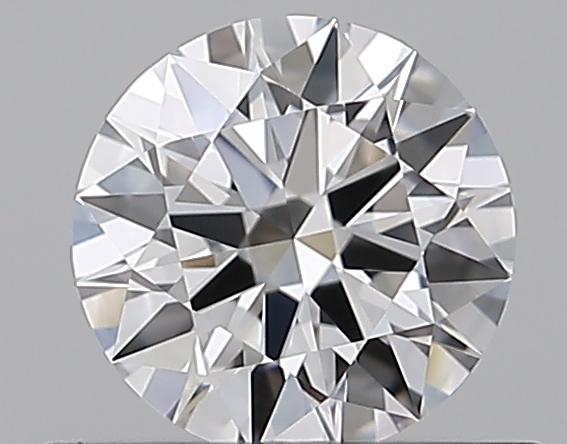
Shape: round
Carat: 0.51
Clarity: VVS1
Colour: E
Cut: EX
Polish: EX
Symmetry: EX
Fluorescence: N
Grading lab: GIA
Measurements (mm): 5.22 x 5.24 x 3.1